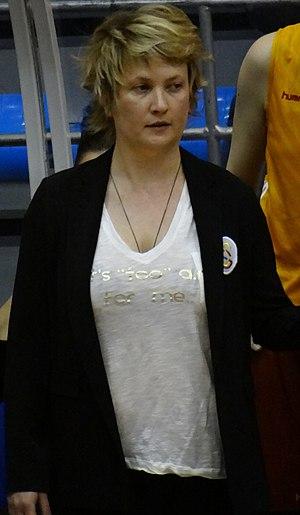
Marina Maljković, née le 26 septembre 1981 à Belgrade, est une entraîneuse serbe de basket-ball.